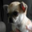
Label: dog